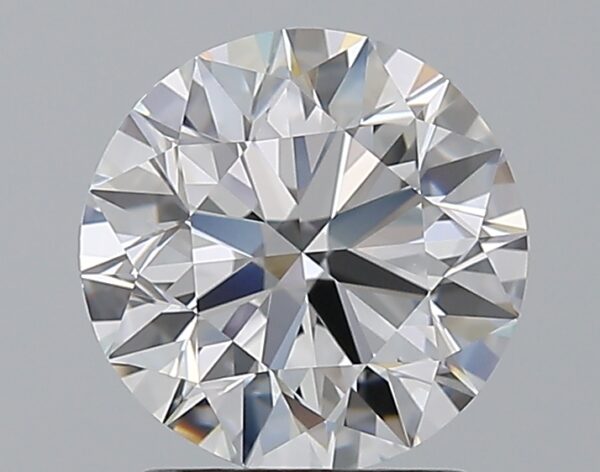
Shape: round
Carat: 2.01
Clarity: VVS1
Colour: D
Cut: EX
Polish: EX
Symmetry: EX
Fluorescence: N
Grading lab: GIA
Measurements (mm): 8 x 8.06 x 5.01